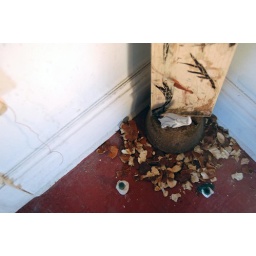
orange peels with green candles in clay